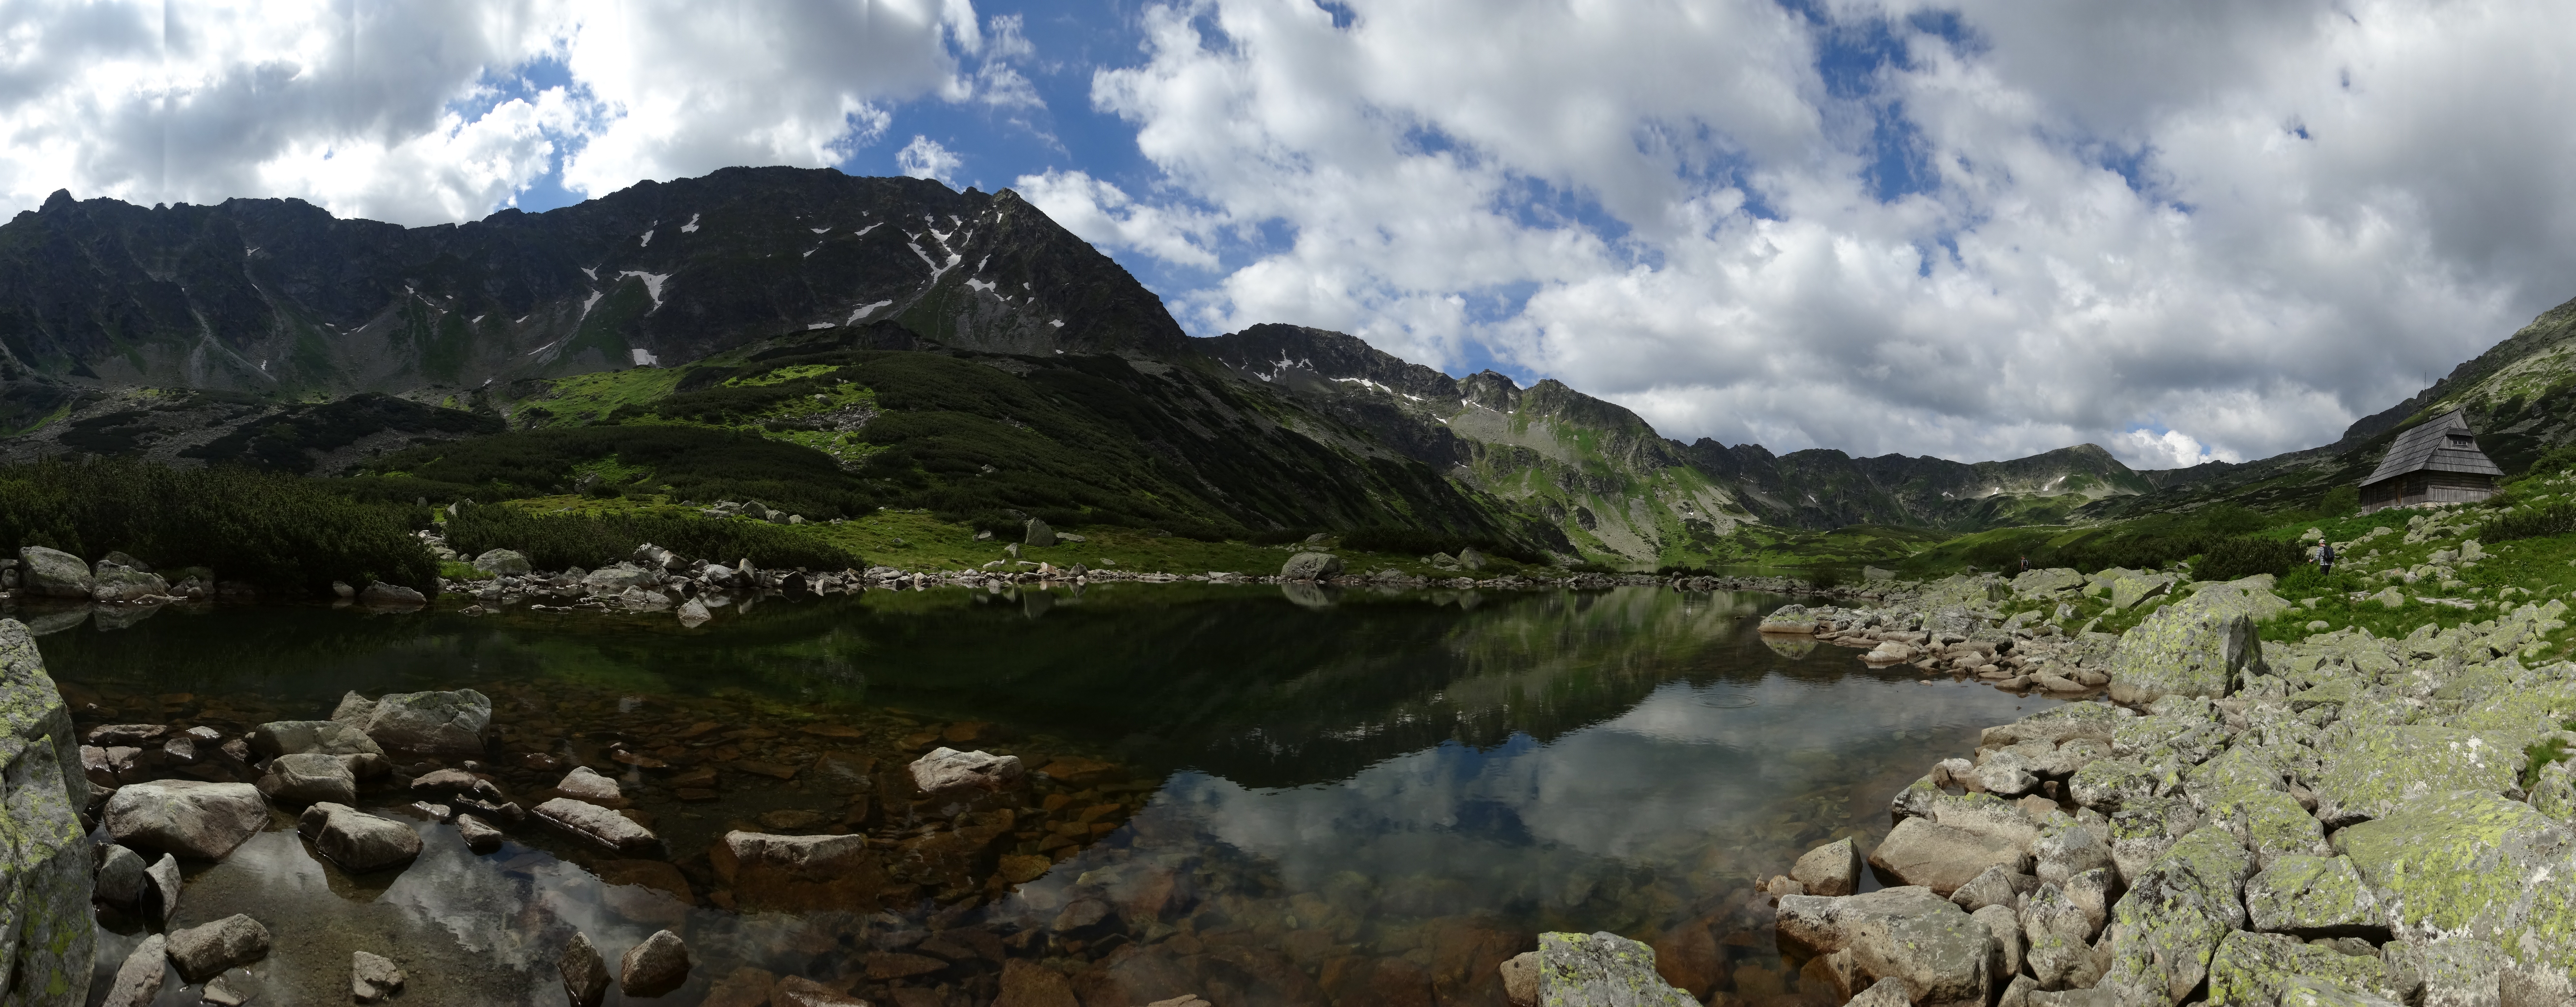
landscape, nature, wilderness, mountain, lake, valley, mountain range, panorama, fjord, ridge, mountains, alps, plateau, fell, loch, tatry, landform, tarn, the high tatras, valley of five ponds, mountain pass, geographical feature, mountainous landforms